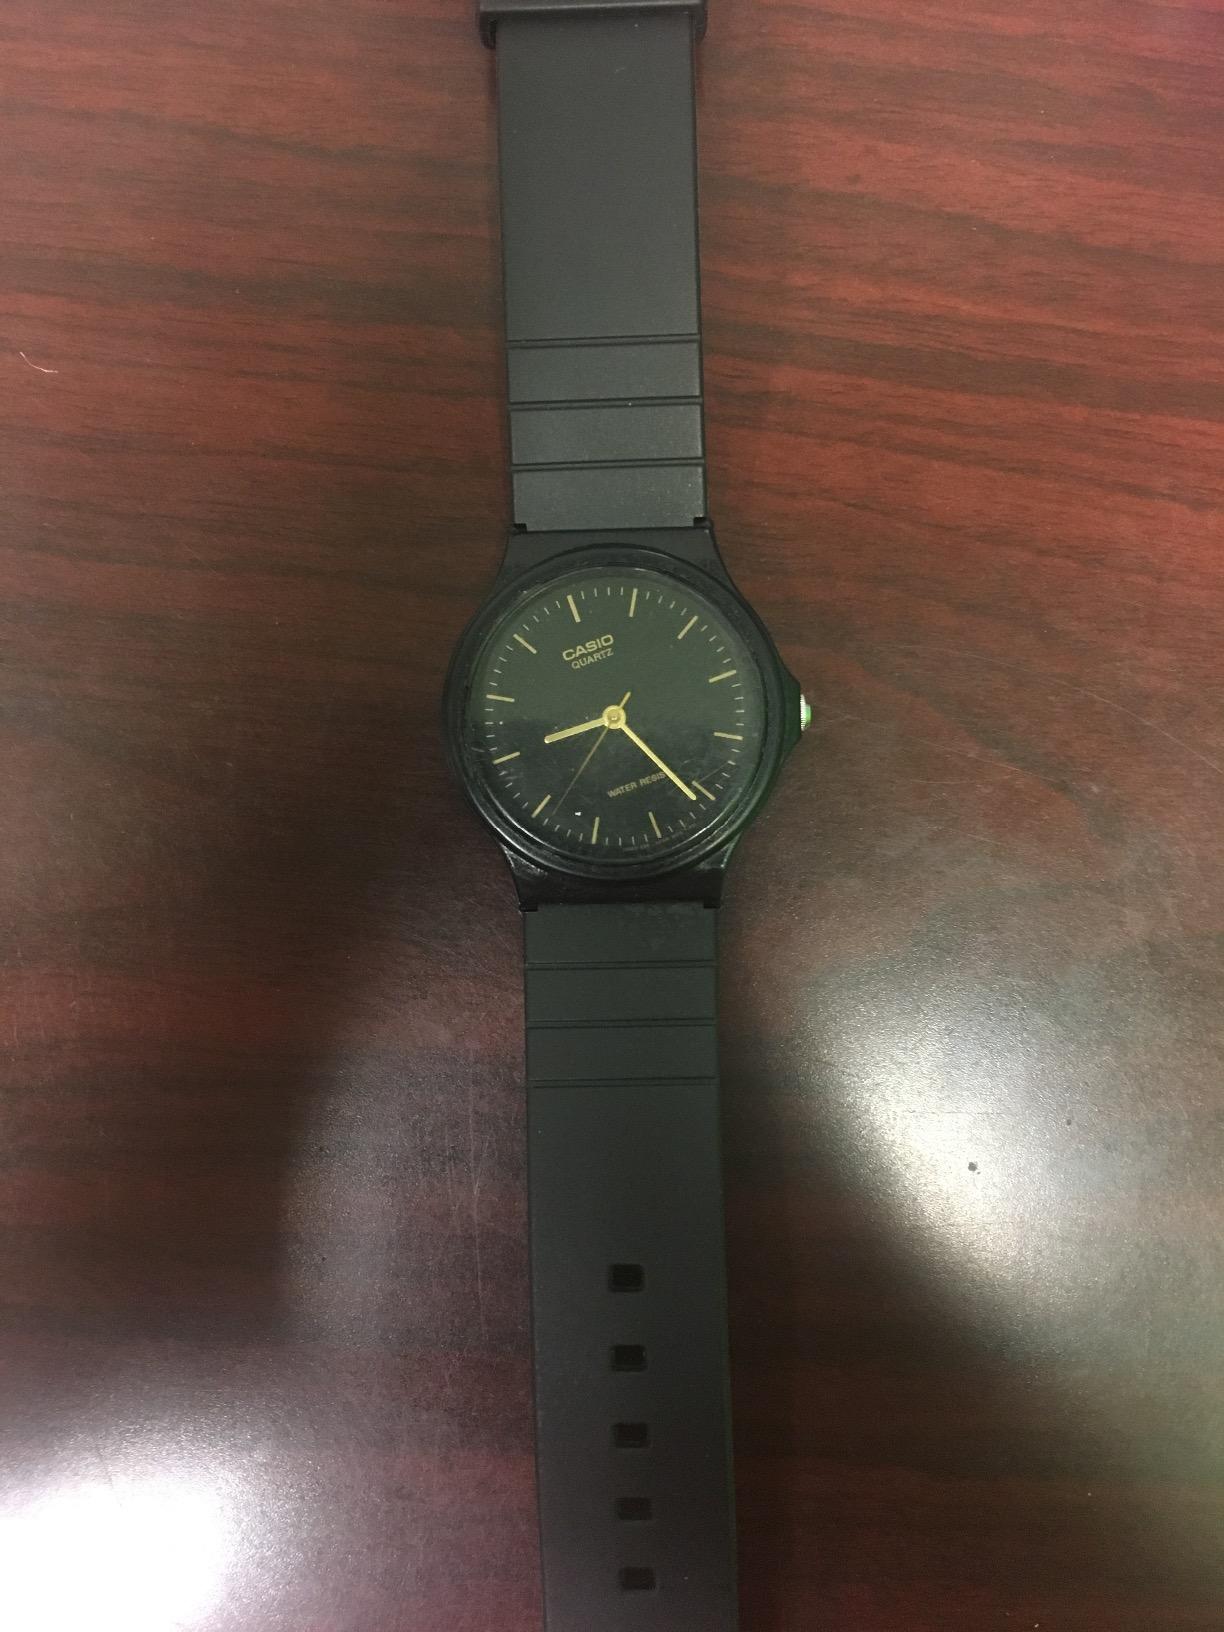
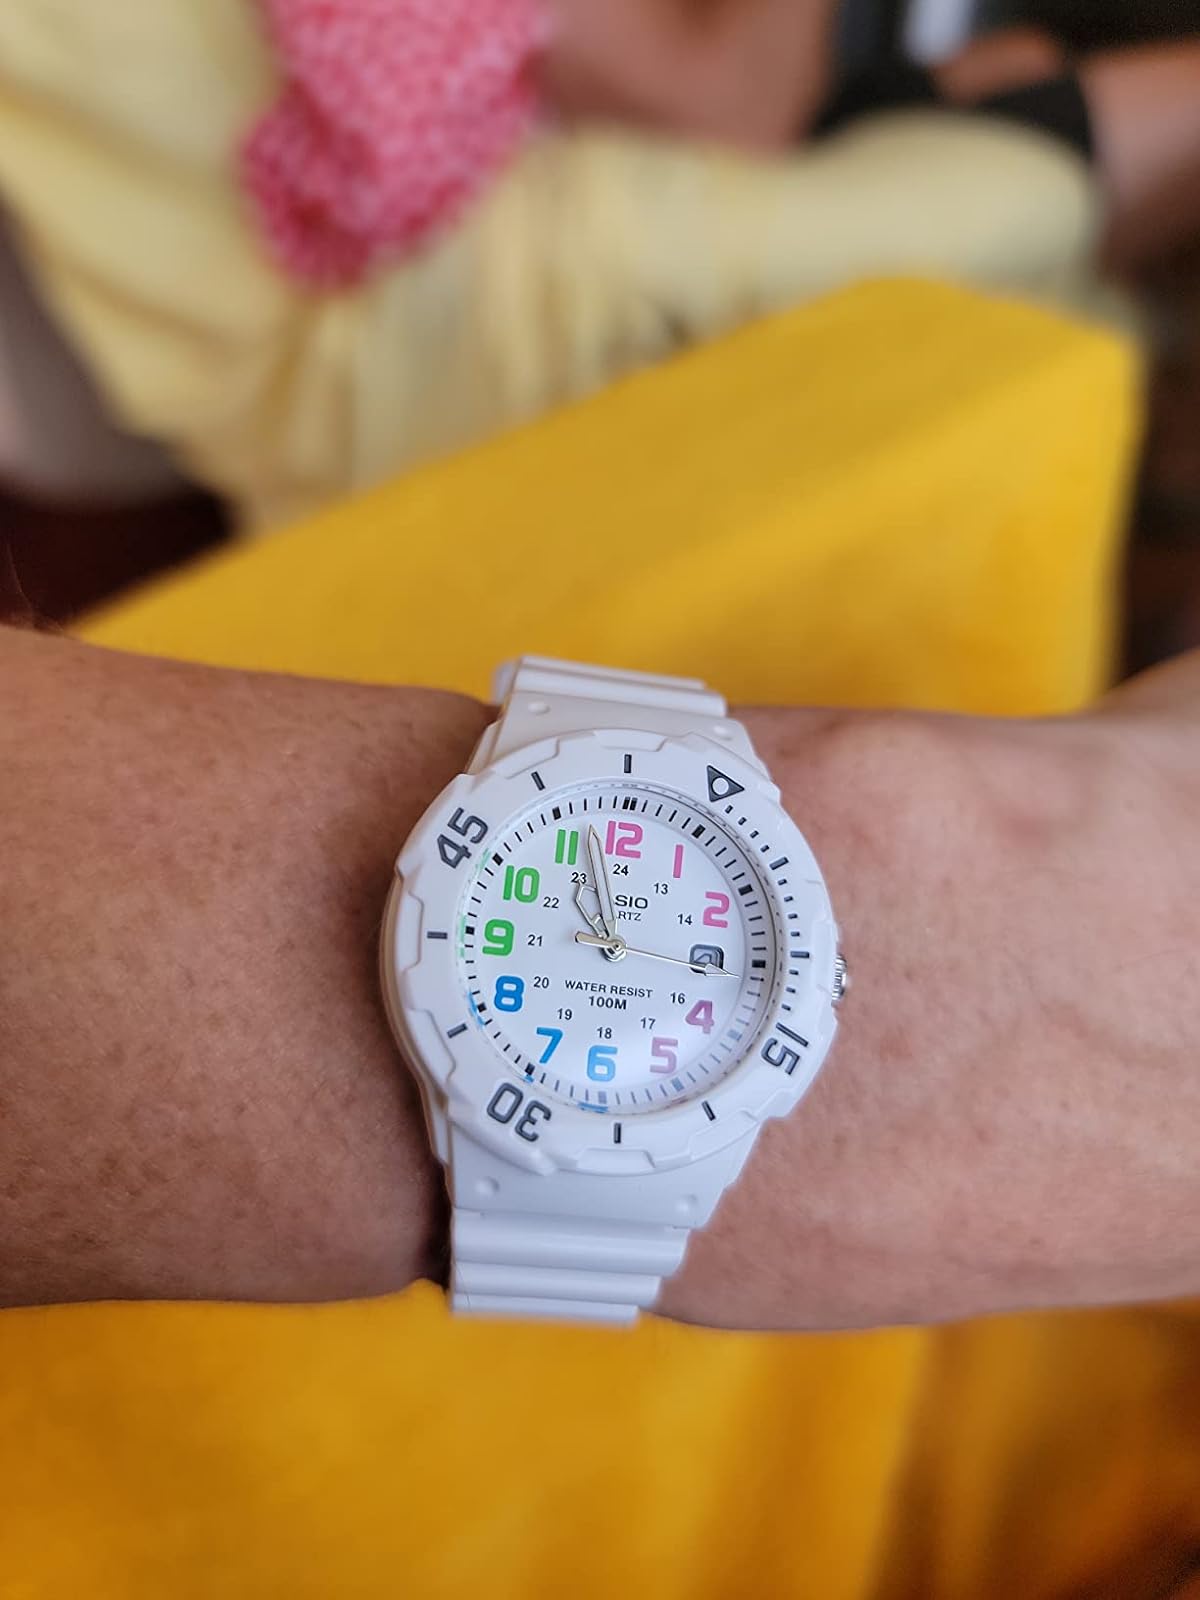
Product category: accessories_watch
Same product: no